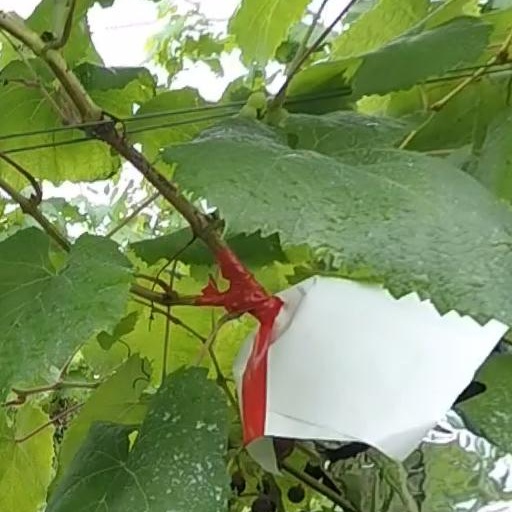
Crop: grape